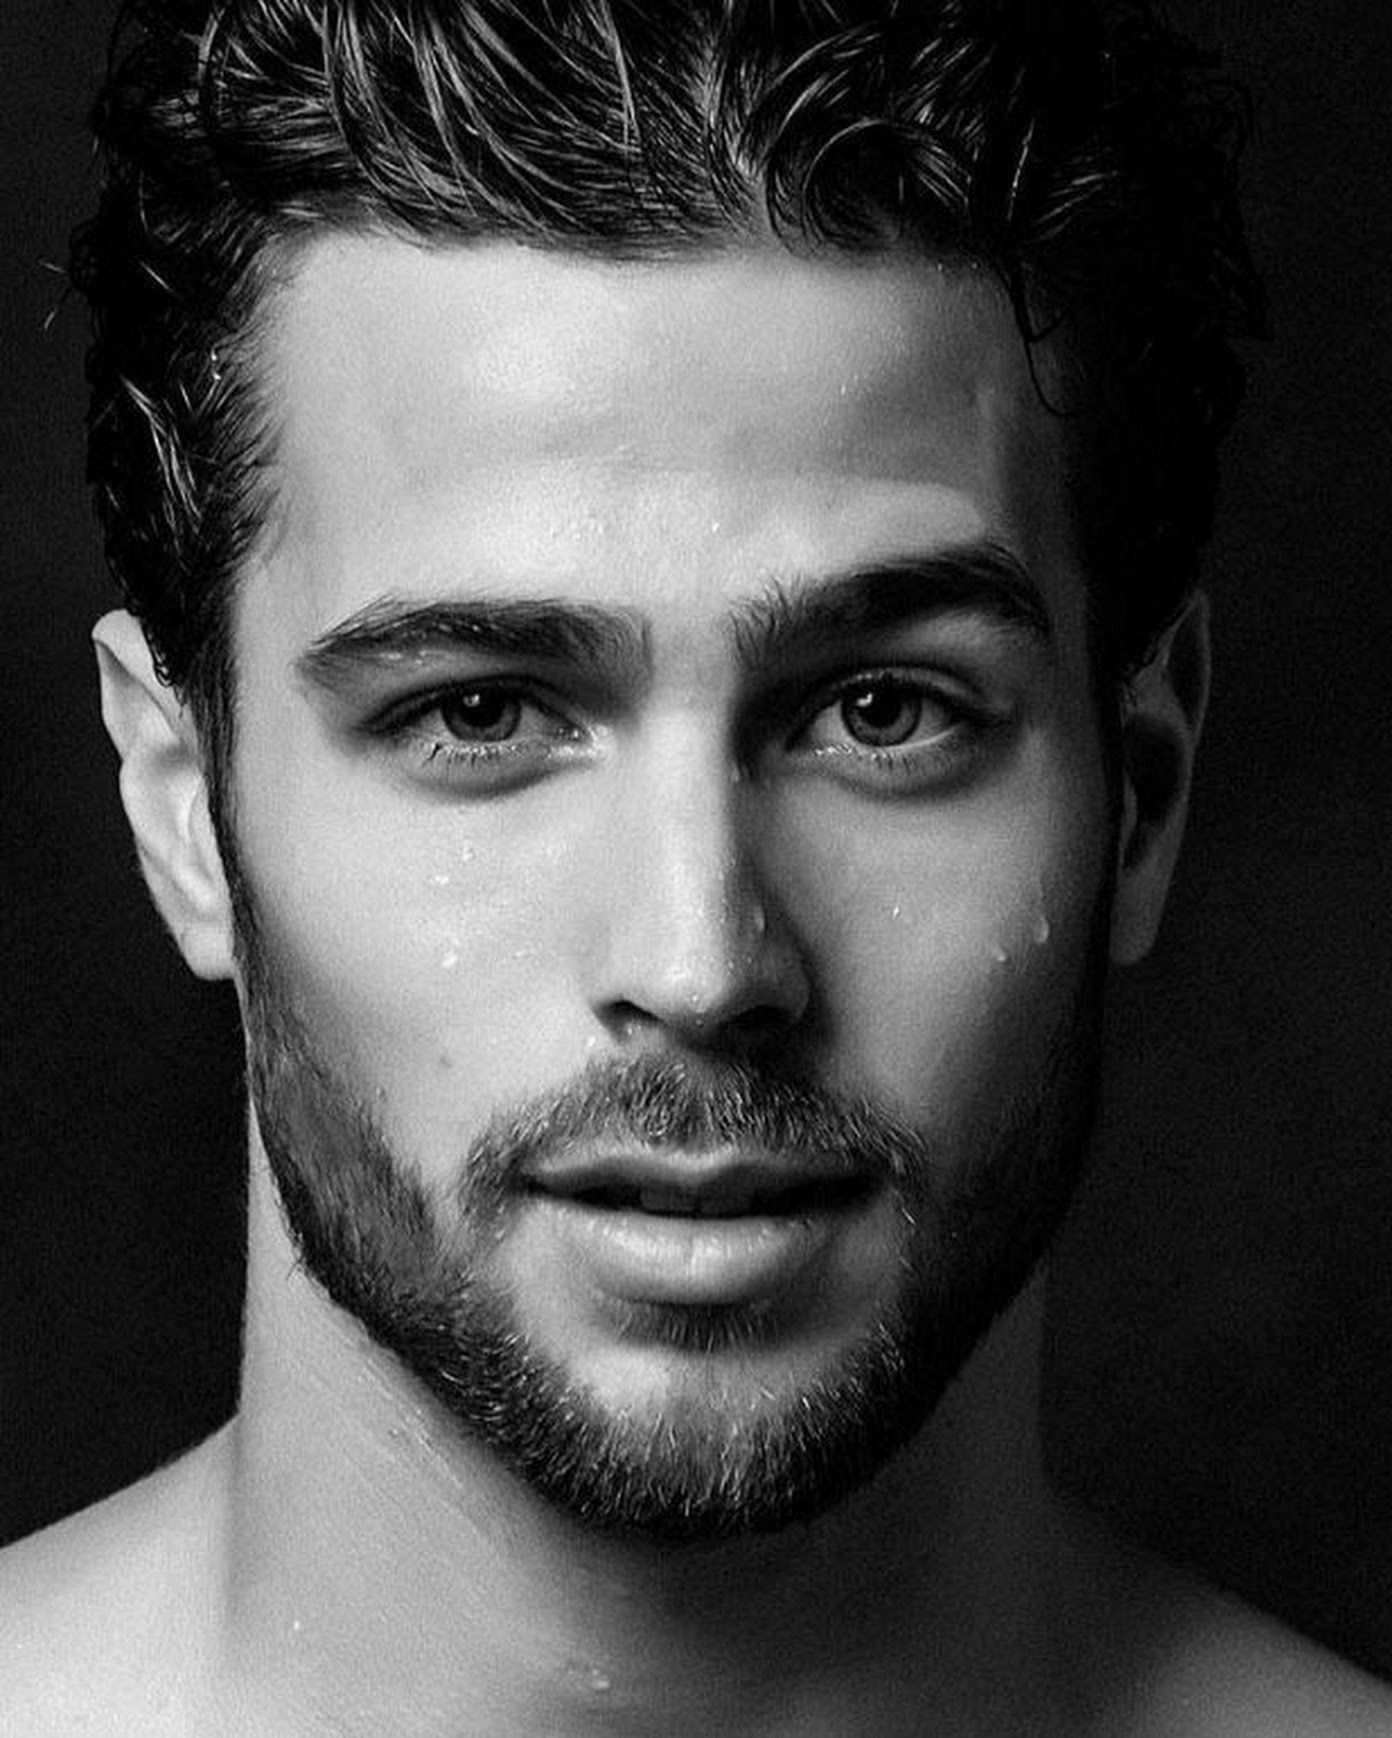
Portrait style: Real Portrait